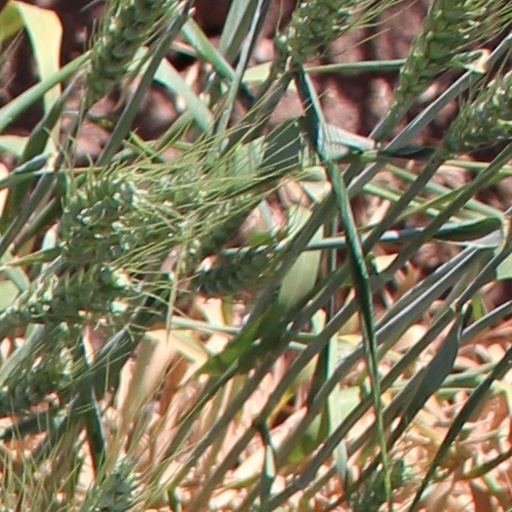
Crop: wheat